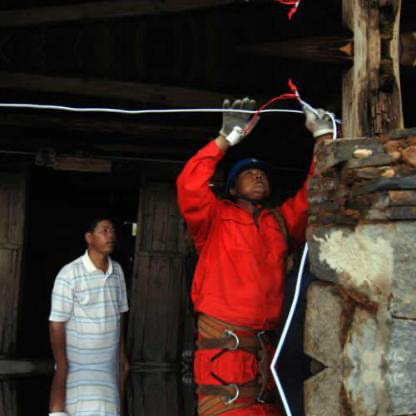
Objects in the image:
label: helmet
label: head